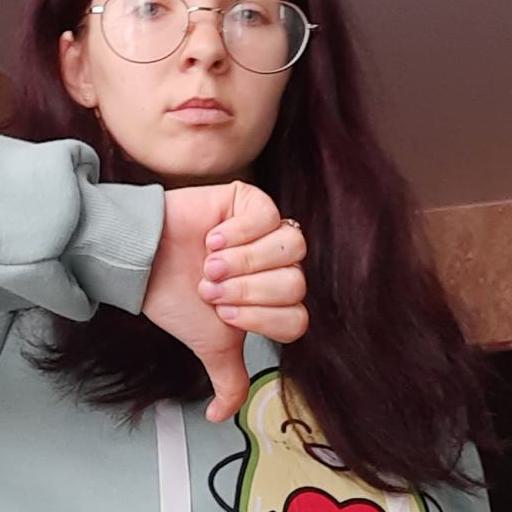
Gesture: dislike